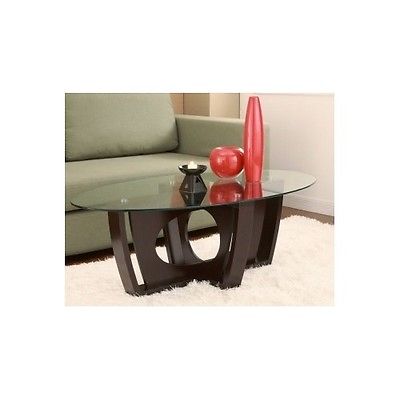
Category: table